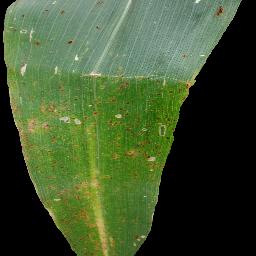
Label: Corn_(Maize)___Common_Rust